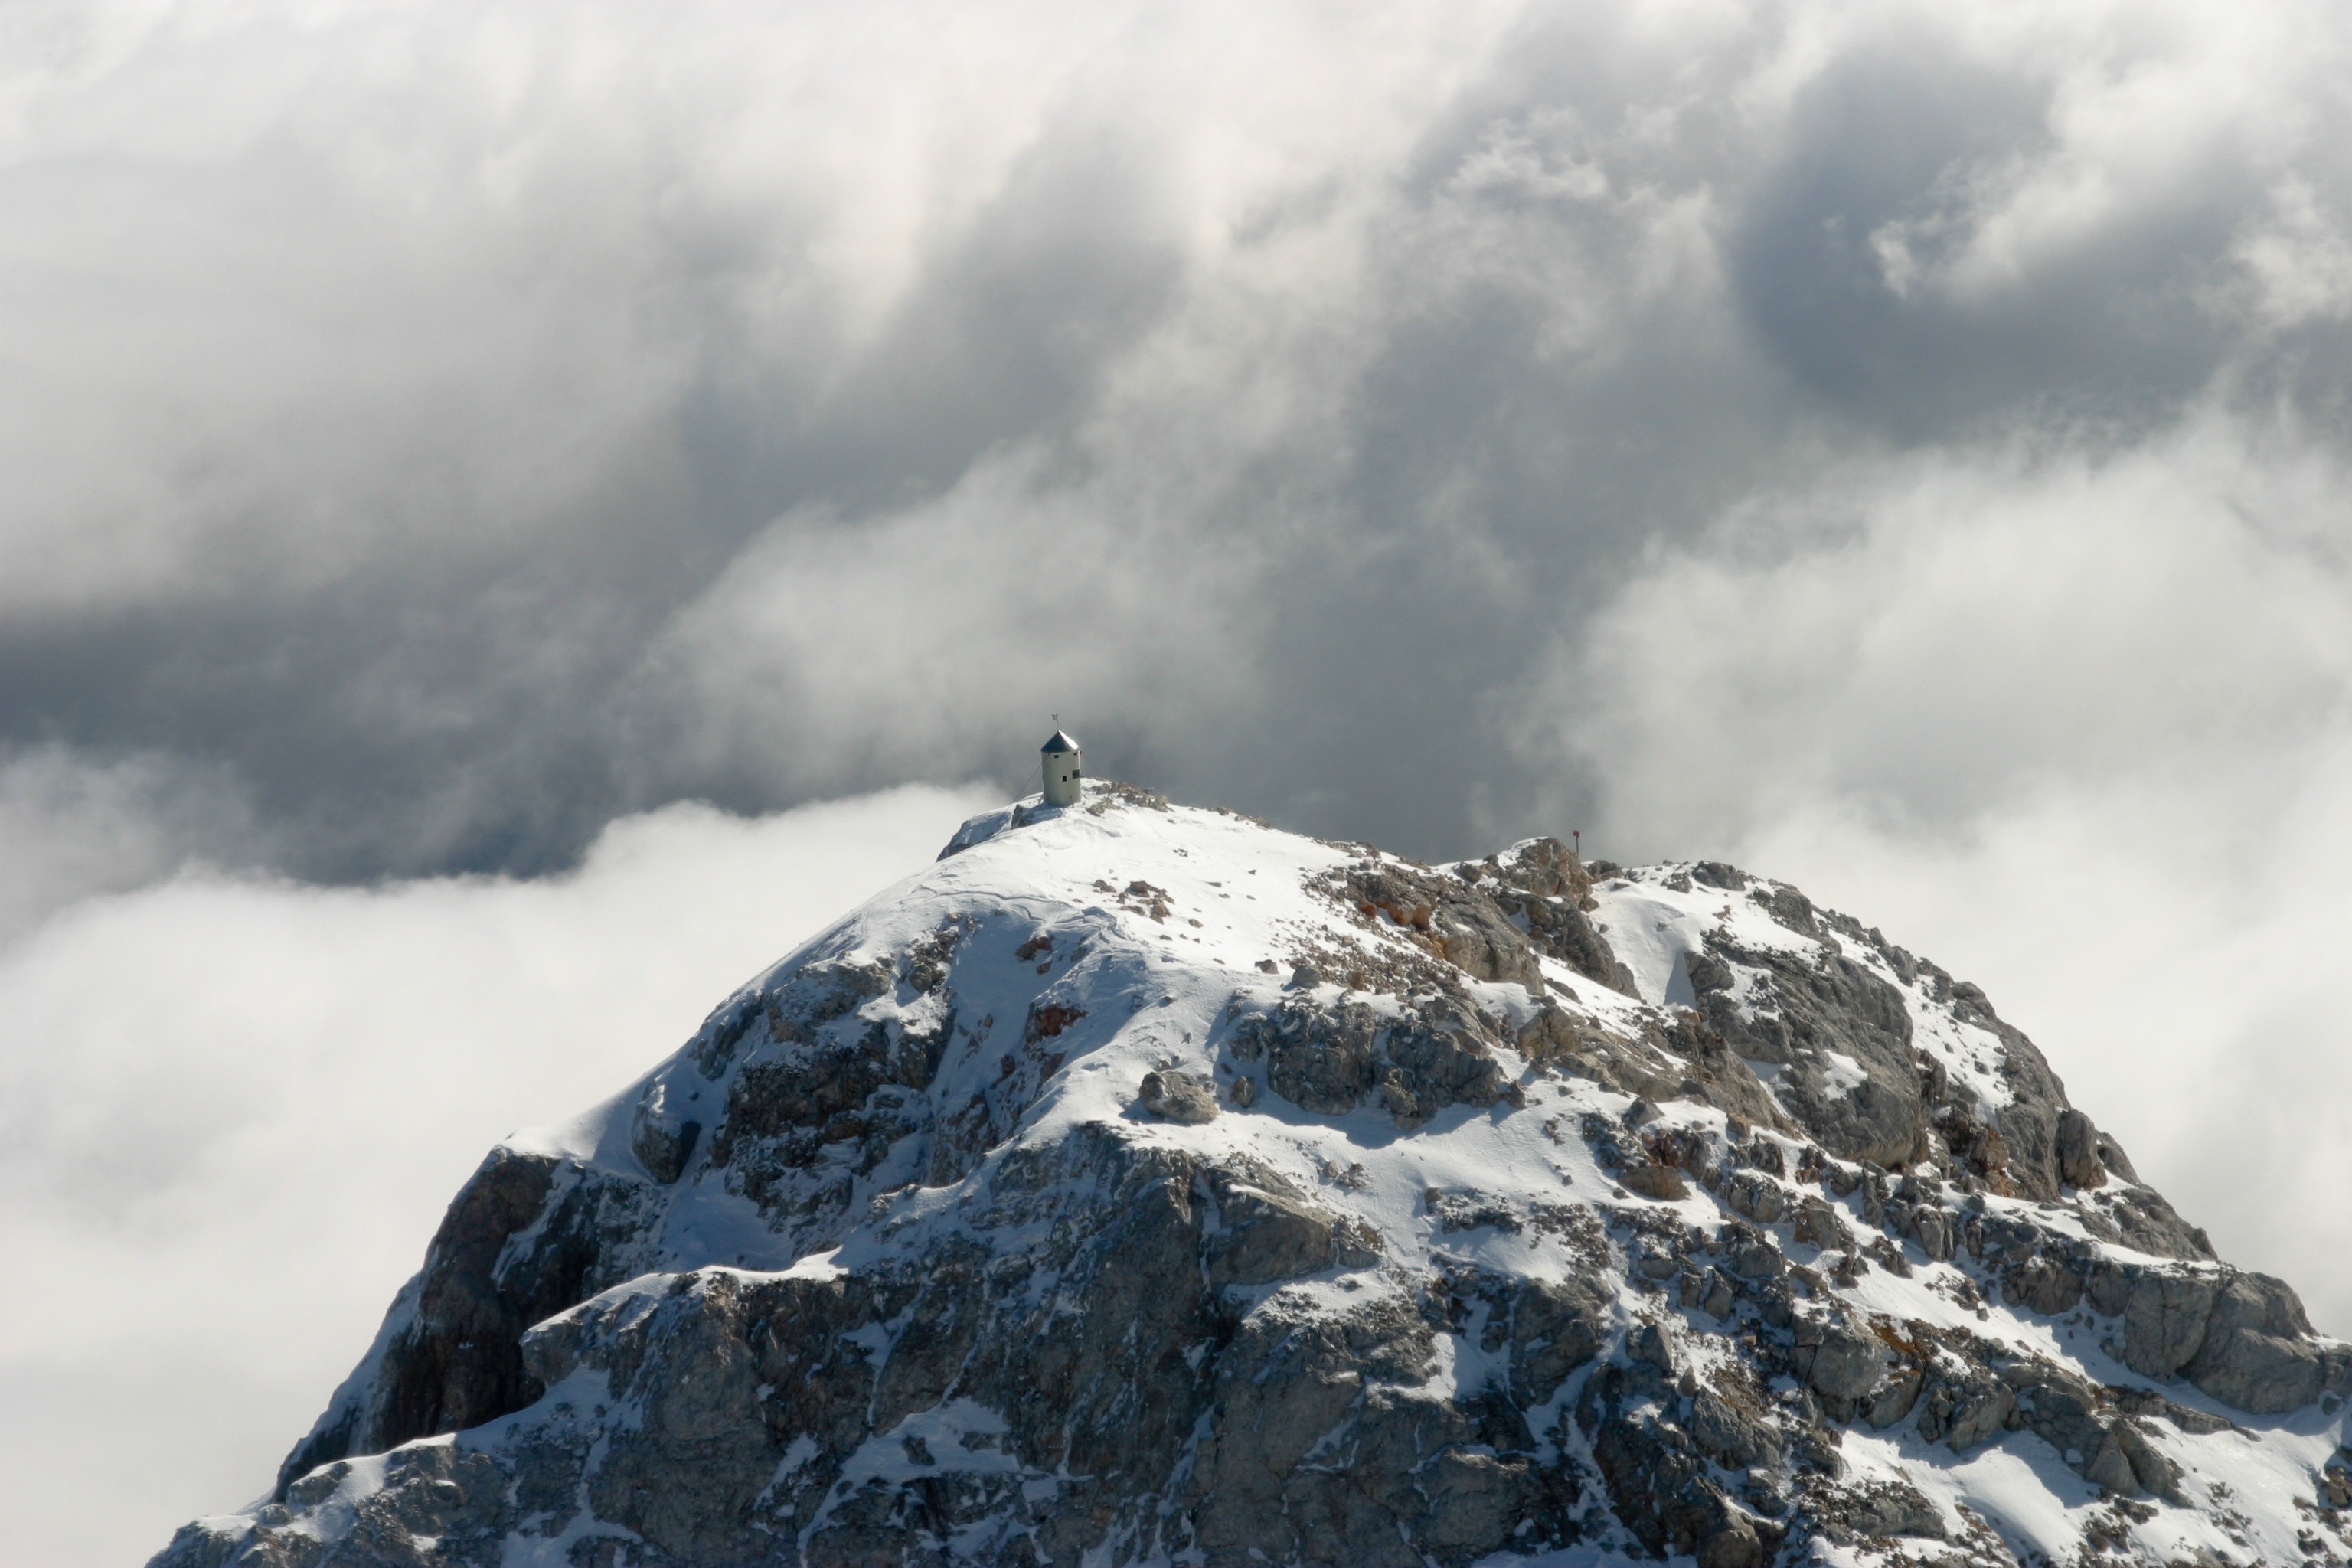
mountain, snow, winter, cloud, adventure, mountain range, weather, ridge, summit, mountaineering, alps, plateau, fell, landform, geographical feature, mountainous landforms, geological phenomenon